The Prude

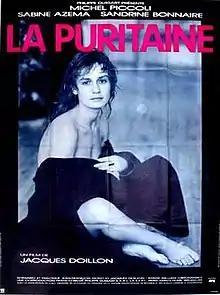

The Prude is a 1986 French-Belgian drama film directed by Jacques Doillon. It was entered into the main competition at the 43rd Venice International Film Festival.